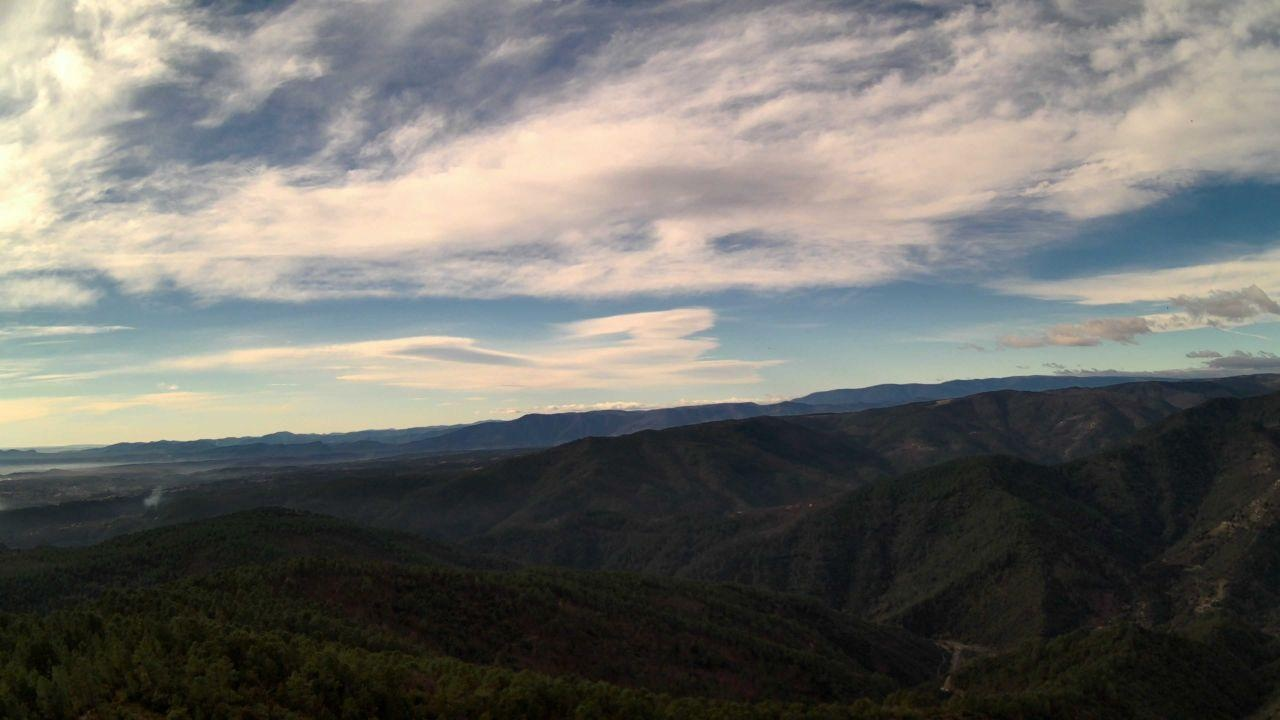
Fire: no
Smoke: yes